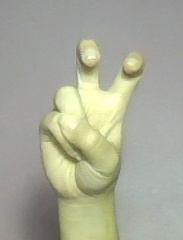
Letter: toot